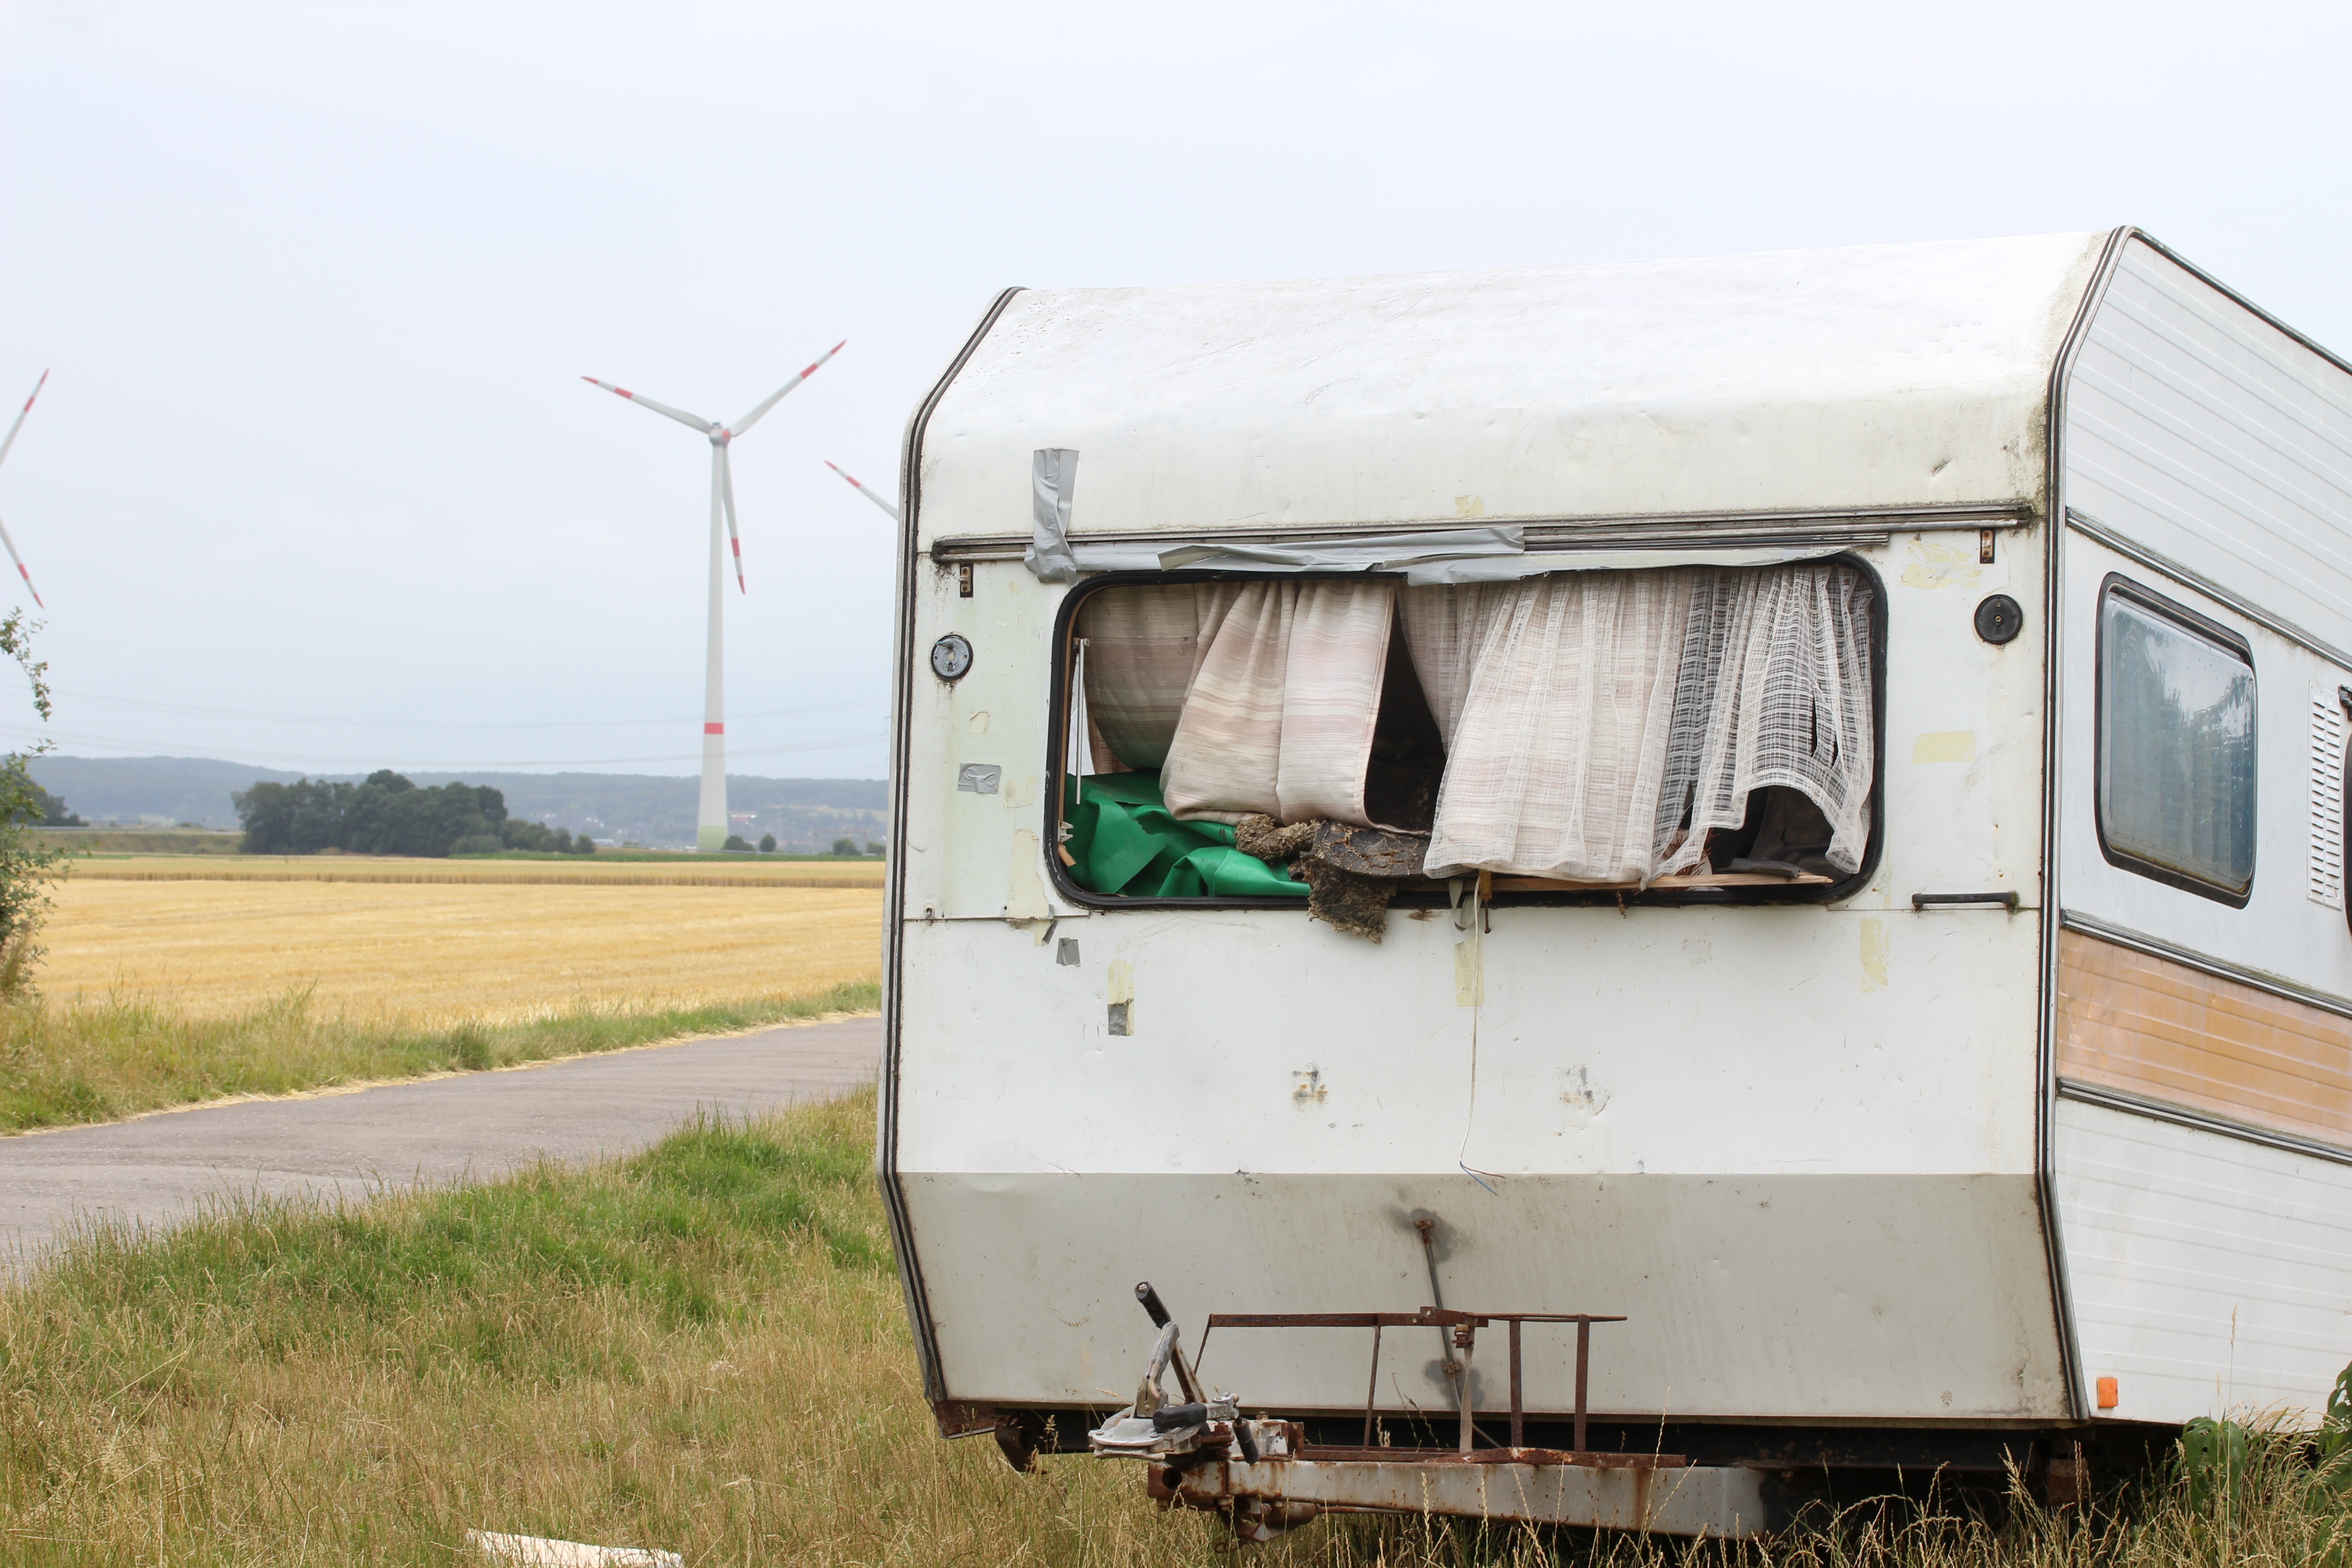
shoe, car, old, wall, transport, shack, vehicle, broken, dirty, ruin, pinwheel, destroyed, flake, wind energy, energy, alternative energy, destruction, wreck, leave, trailer, caravan, scrap, stainless, discarded, shard, break up, lapsed, run down, old paint, land vehicle, recreational vehicle, travel trailer, rolling stock